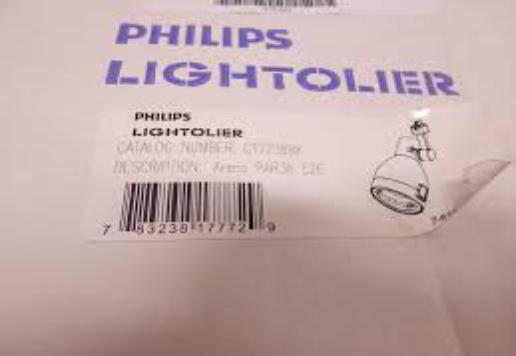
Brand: lightolier
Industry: Electronic